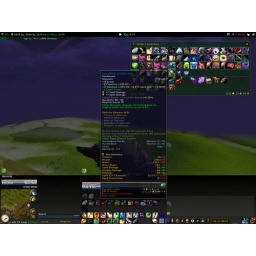
ratingbuster in action.it's addition to the tooltip is the yellow valuse in paranthesis and the table at the bottom.